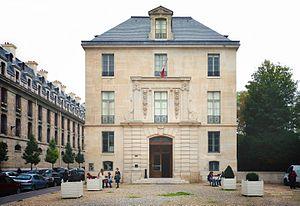
La Bibliothèque nationale de France, héritière lointaine de la librairie de Charles V, a connu une histoire riche et parfois mouvementée. Appelée librairie puis bibliothèque du roi sous l'Ancien Régime, elle devient bibliothèque de la Nation en 1790, avant d'être qualifiée, au fil des changements de régime, bibliothèque impériale puis royale puis nationale en 1849, à nouveau impériale et définitivement nationale en 1871. Son histoire, marquée par les évolutions techniques aussi bien que par les décisions politiques et les circonstances extérieures, peut se diviser en trois grandes périodes, dont la dernière, nettement plus courte, se traduit par de très importants changements.
François Marie Théodore Labrouste est un architecte français né à Paris le 11 mars 1799, et mort dans la même ville, le 28 novembre 1885.